Rees G. Richards

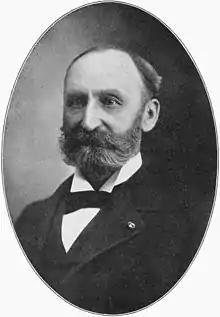
circa 1912

Rees Griffith Richards (July 22, 1842 – February 10, 1917) was an American Republican politician who served as the 16th lieutenant governor of Ohio from 1882 to 1884.